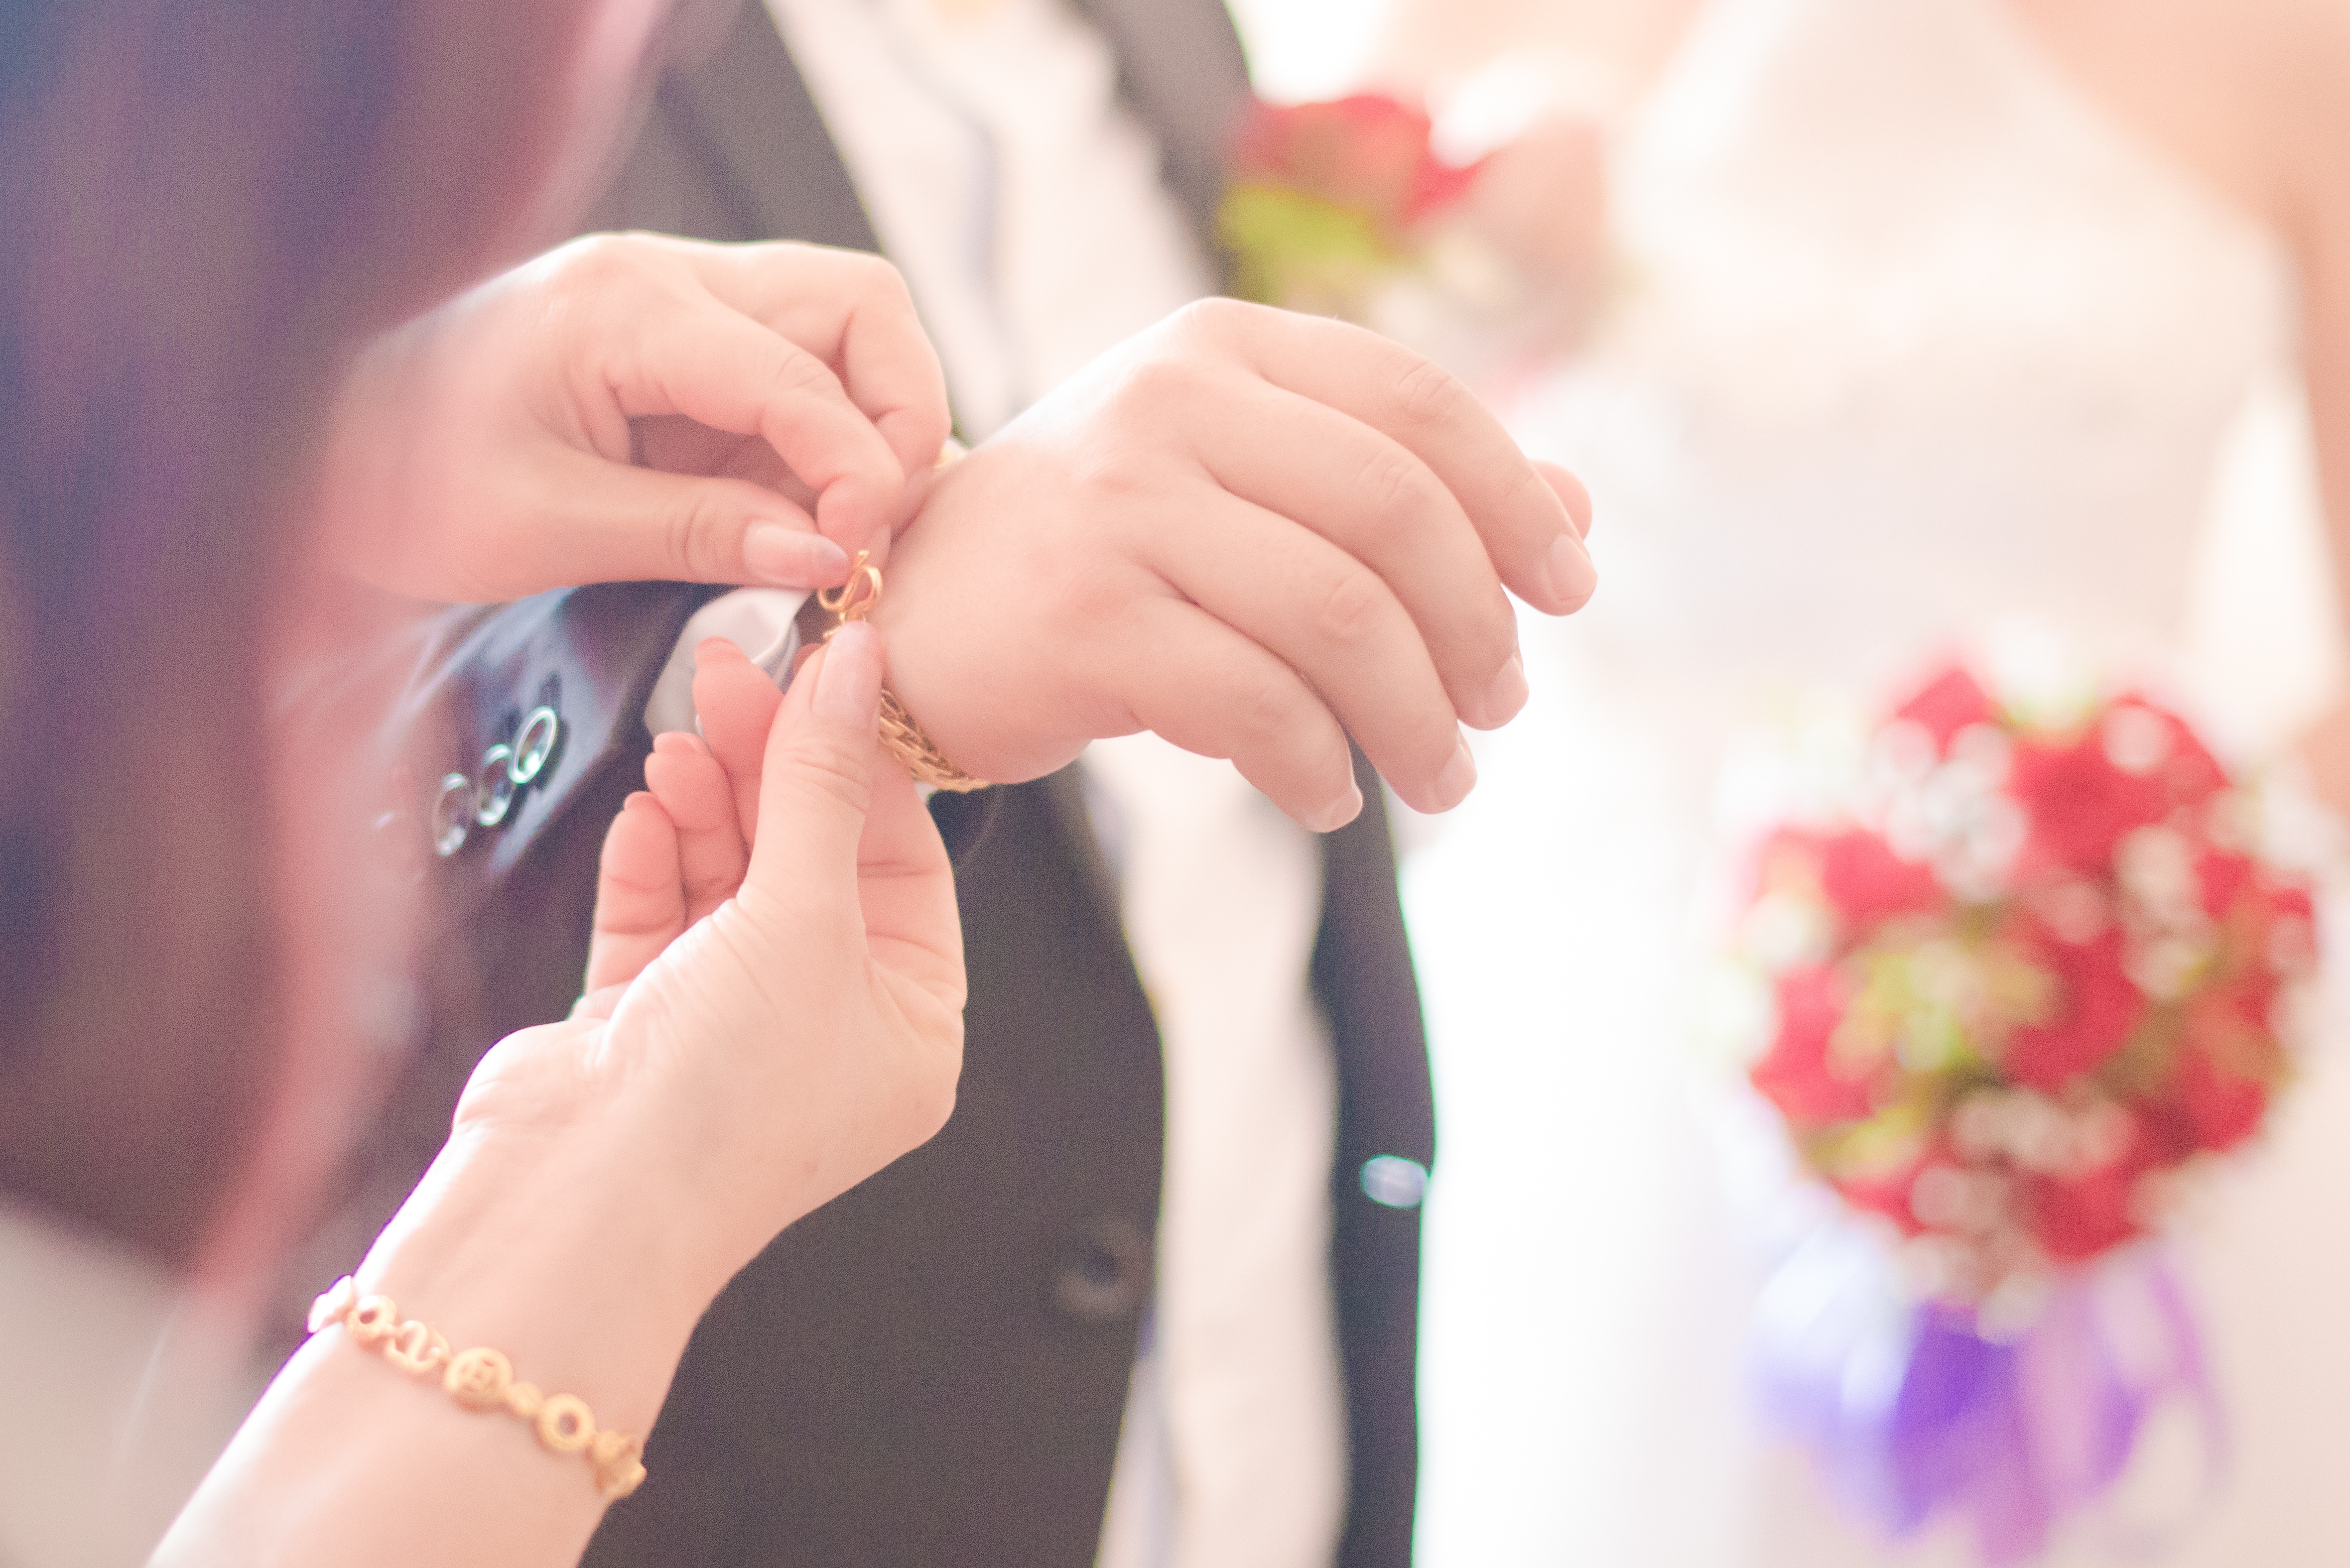
hand, woman, photography, warm, flower, petal, finger, romance, pink, wedding, bride, groom, bracelet, ceremony, photograph, beautiful, mothers, flower bouquet, sina